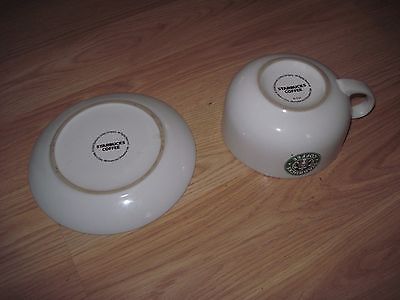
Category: mug